Glacial Lake Iroquois

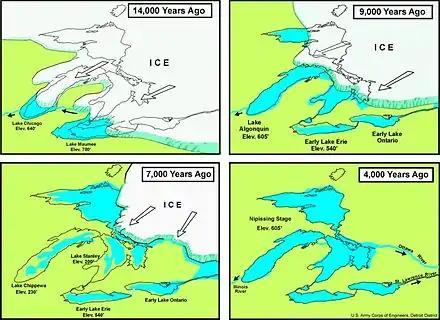
Stages of great lake development.

The lake was essentially an enlargement of the present Lake Ontario that formed because the St. Lawrence River downstream from the lake was blocked by the ice sheet near the present Thousand Islands. The level of the lake was approximately 30 m (~100 ft) above the present level of Lake Ontario.